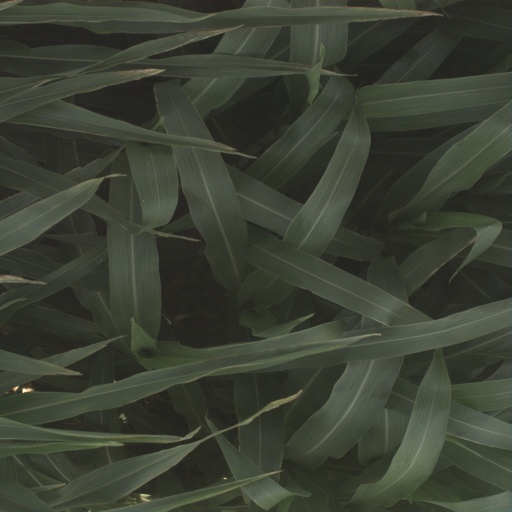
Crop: sorghum